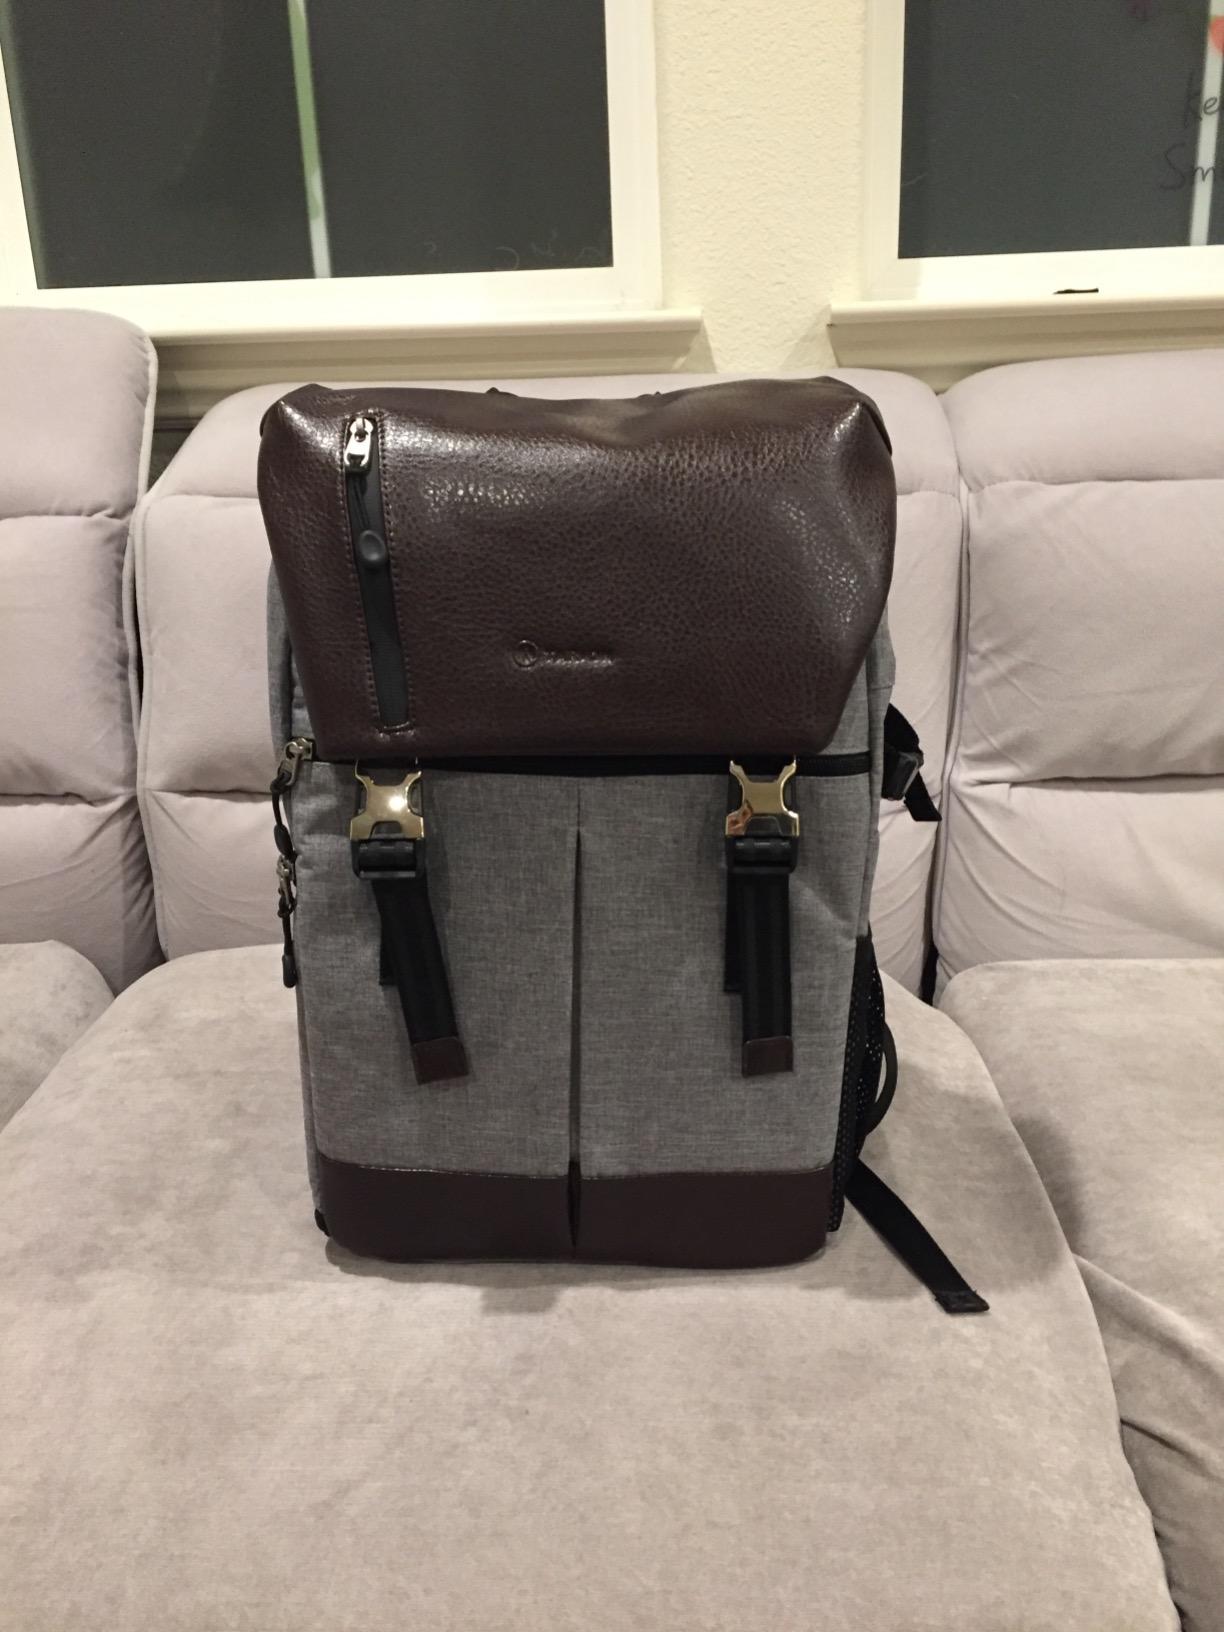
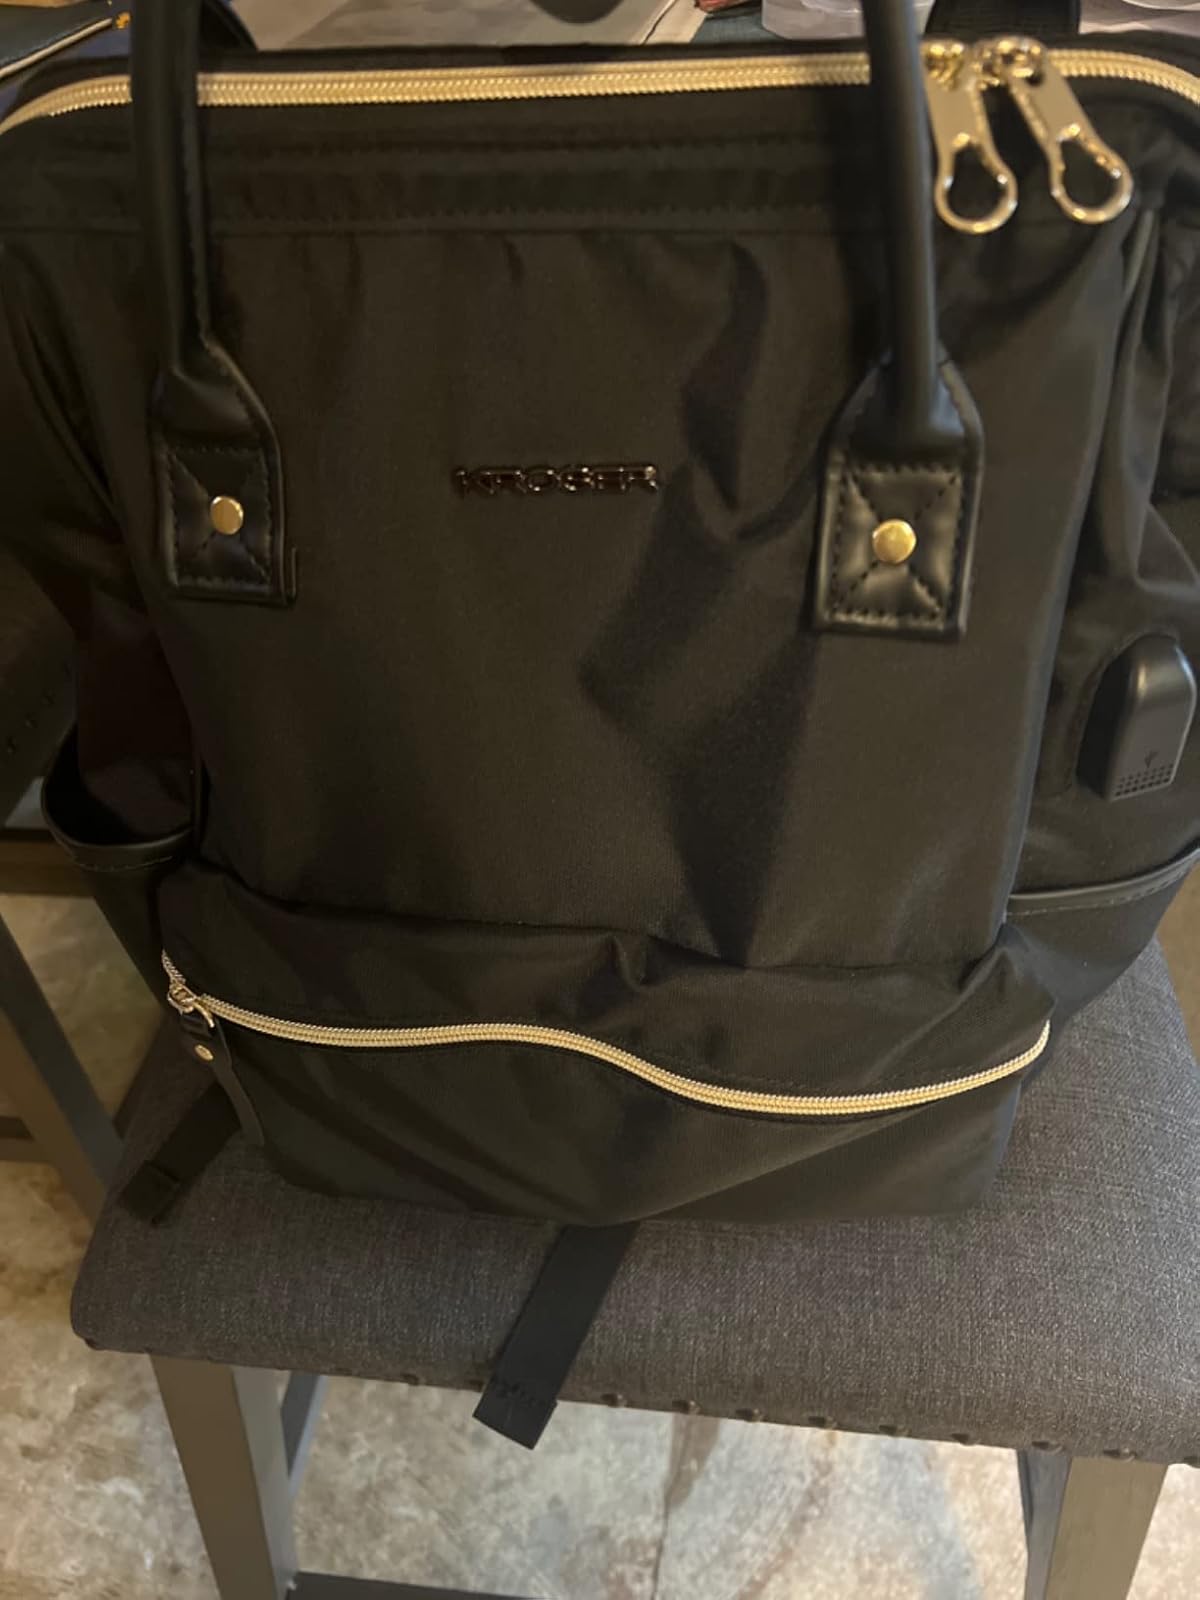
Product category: bag
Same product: no